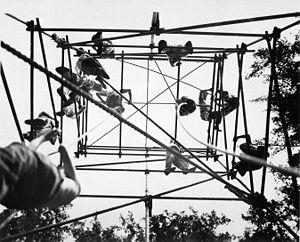
Jedburgh est une opération menée par les forces alliées pendant la Seconde Guerre mondiale, qui avait pour objectif de coordonner l'action des maquis avec les plans généraux du Supreme Headquarters Allied Expeditionary Force et d'équiper les résistants, en France et aux Pays-Bas, en vue d’immobiliser les forces de l'Axe loin des côtes au moment du débarquement de Normandie.